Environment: lab
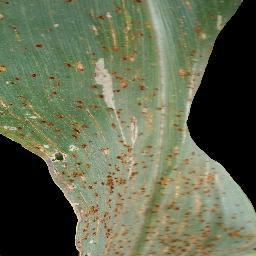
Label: common_rust